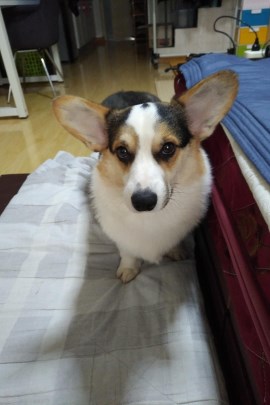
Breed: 2909-n000116-Cardigan